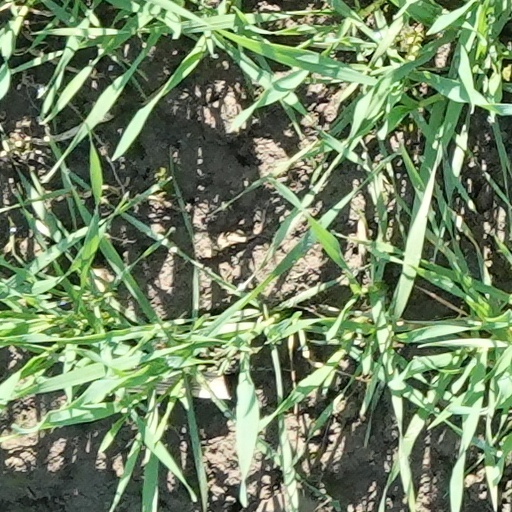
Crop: wheat